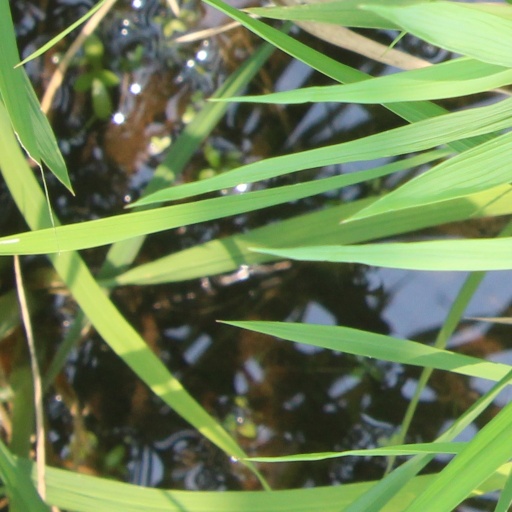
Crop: rice